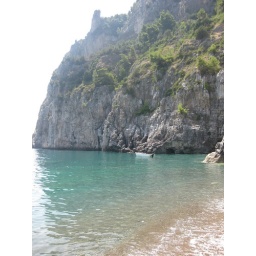
Our private beach only accessible by boat